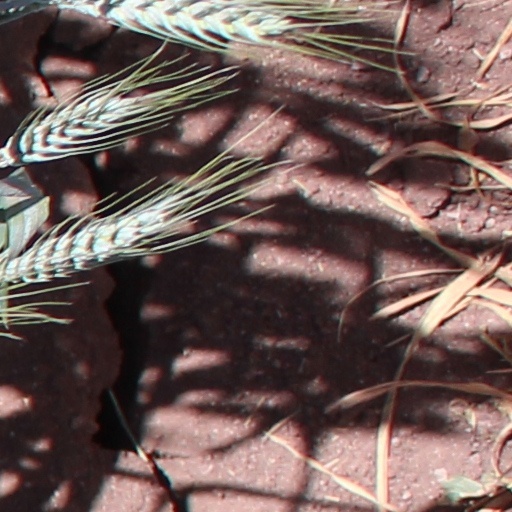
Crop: wheat